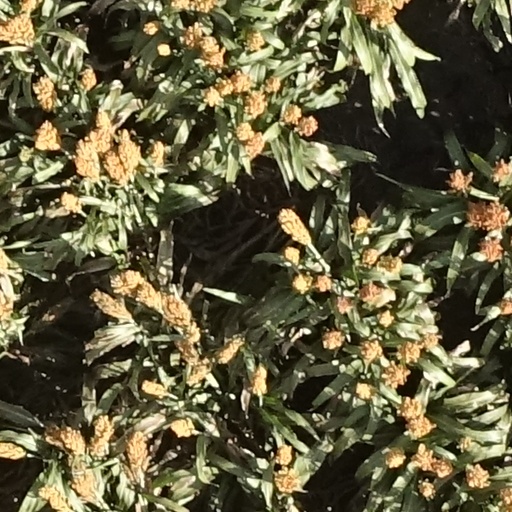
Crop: sorghum